Local Hero (musical)

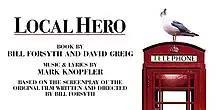
Official poster of the 2019 Lyceum production

Local Hero is a musical with music and lyrics by Mark Knopfler, and a book by Bill Forsyth and David Greig. The musical is based on the 1983 film of the same name, written by Bill Forsyth. It tells the story of an American oil company representative who is sent to the fictional village of Furness on the west coast of Scotland to purchase the town and surrounding property for his company. The musical made its world premiere at the Royal Lyceum Theatre in Edinburgh in March 2019.